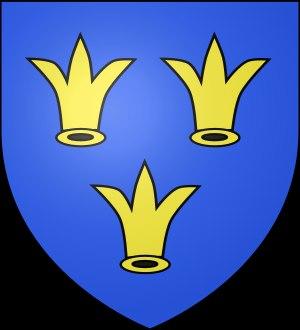
Le château seigneurial de Crossac se nommait Le Bois-de-Langle.